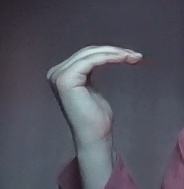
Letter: haa